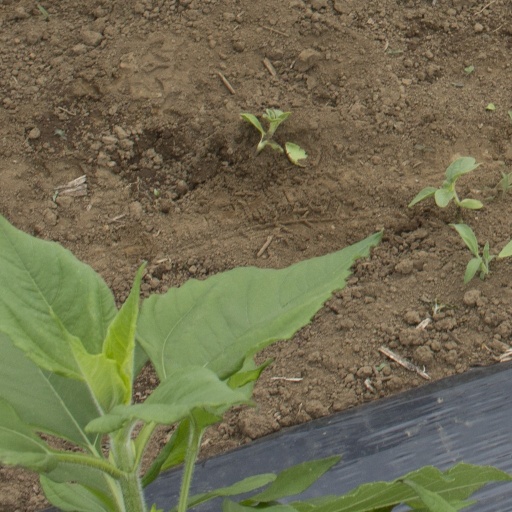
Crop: Jerusalem artichoke